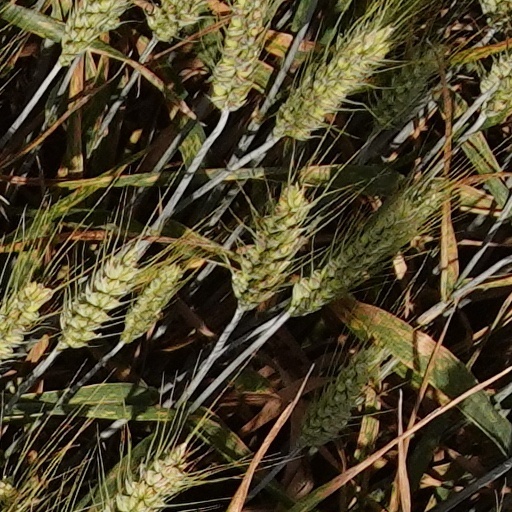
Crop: wheat